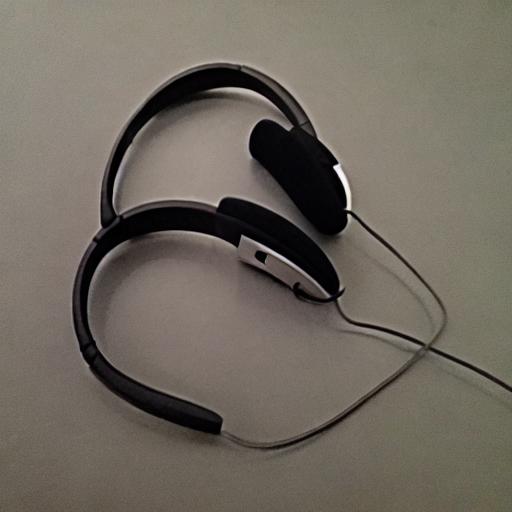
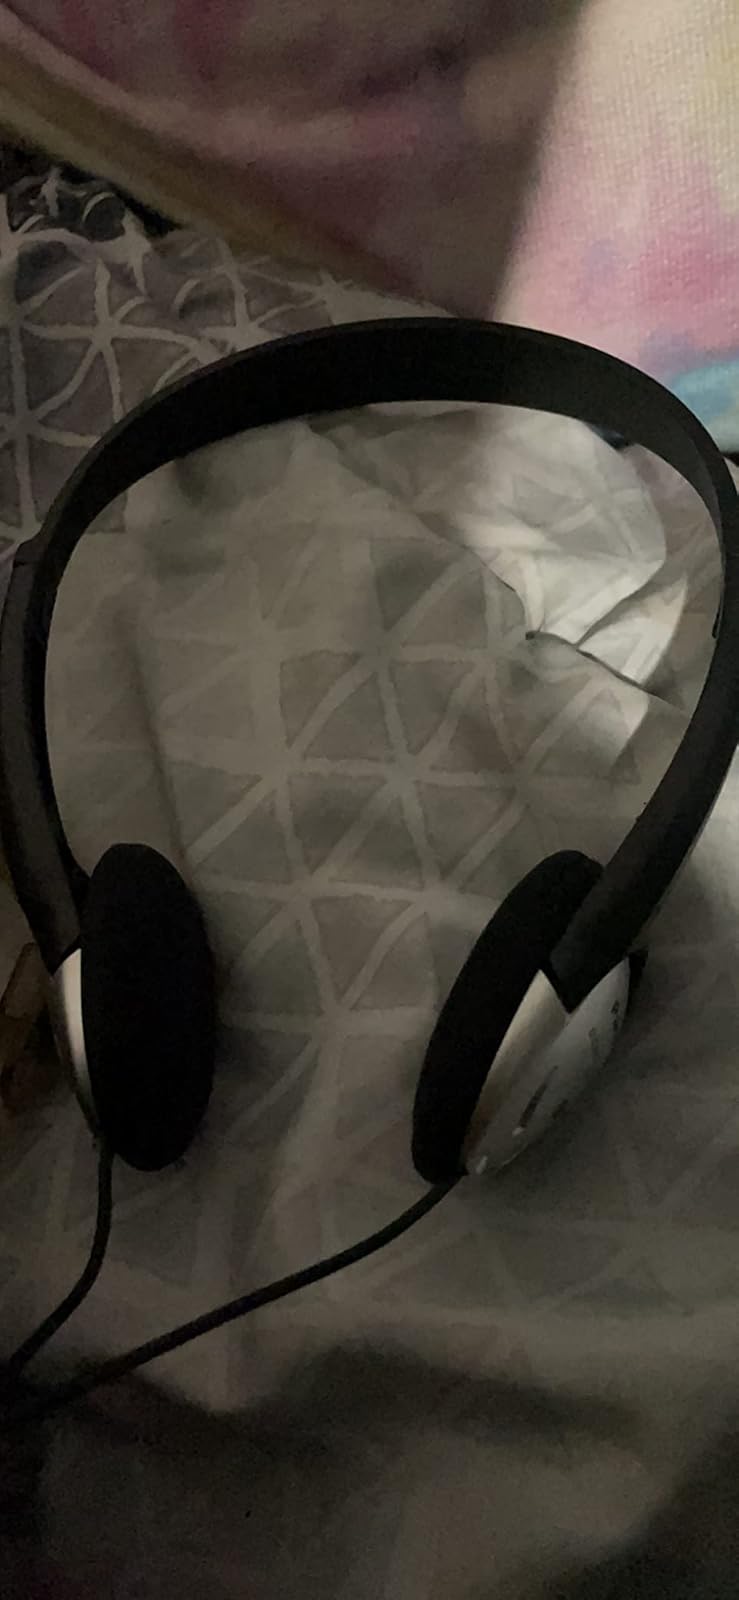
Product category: headphones
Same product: no